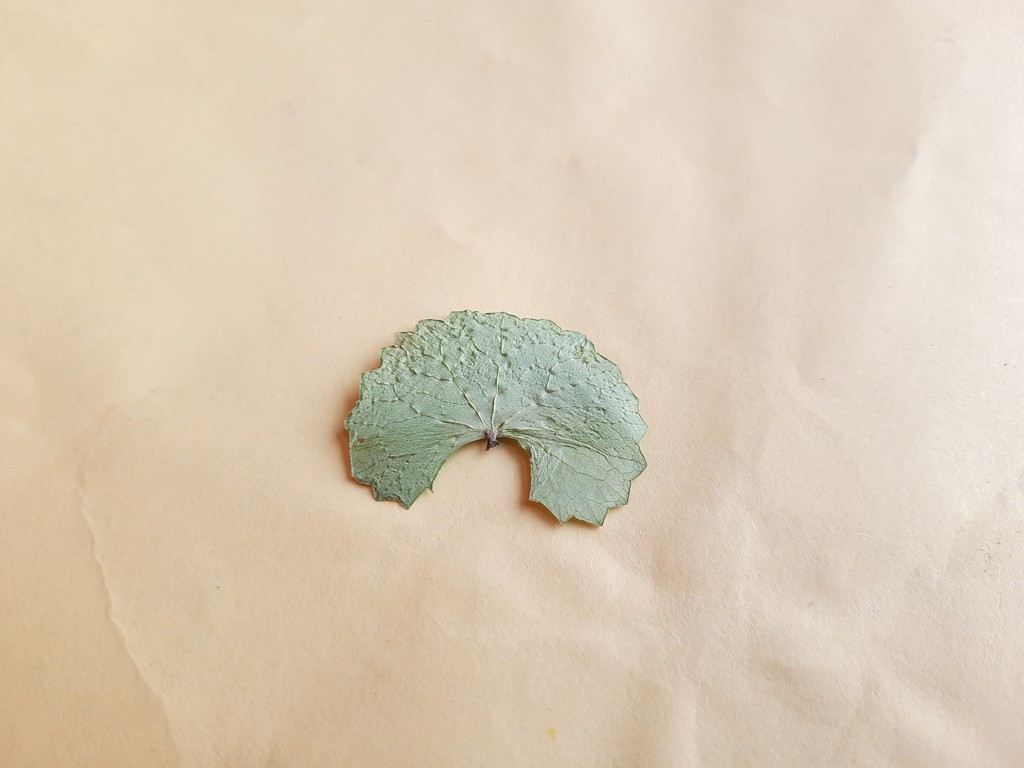
Label: Dried